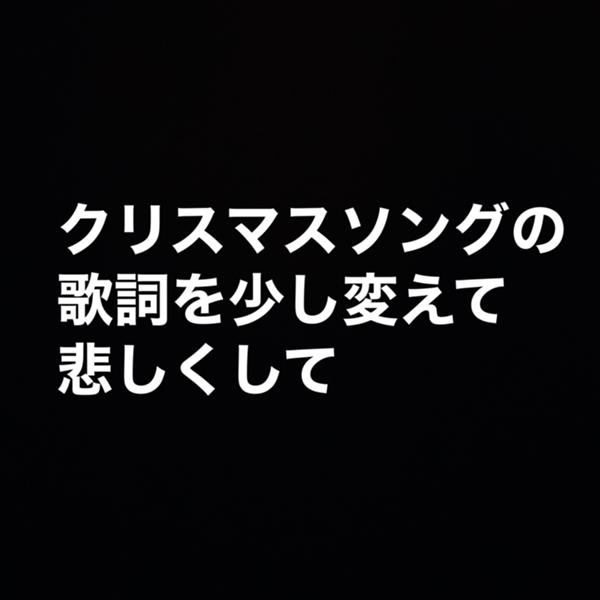
回答: 変人がサンタクロース